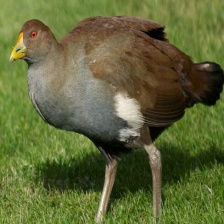
Species: TASMANIAN HEN
Scientific name: TRIBONYX MORTIERII
ImageNet parent category: european_gallinule